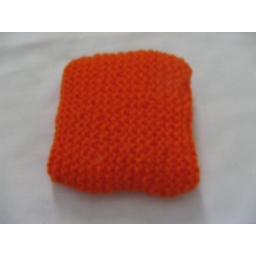
orange hacky sackgarter stitch 4mm needle with 8 ply acrylicmade by son aged 7 -8 yrs.